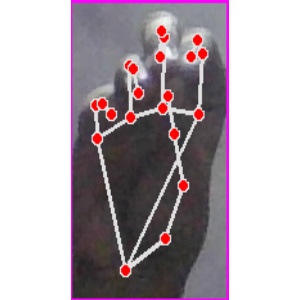
अक्षर: ङ